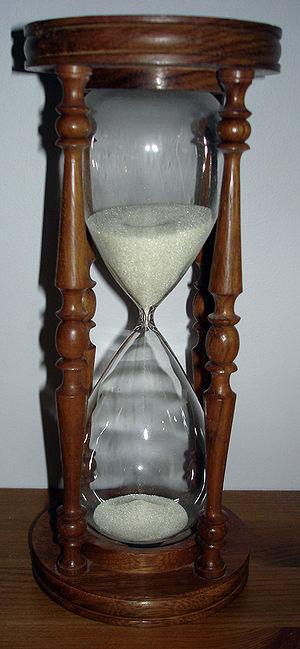
En philosophie des sciences, la philosophie de la physique étudie les questions fondamentales sous-jacentes à la physique moderne, soit l'étude de la matière et de l'énergie et la façon dont elles interagissent. La philosophie de la physique se penche sur les questions métaphysiques et épistémologiques essentielles que pose la physique : la causalité, le déterminisme, et la nature d'une loi physique. Elle se concentre également sur des questions que soulèvent les grands thèmes de la physique contemporaine :